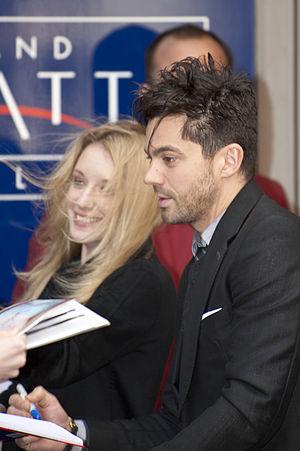
The Devil's Double ou La doublure du diable au Québec est un film biographique belgo-néerlandais réalisé par Lee Tamahori, sorti le 29 juillet 2011.